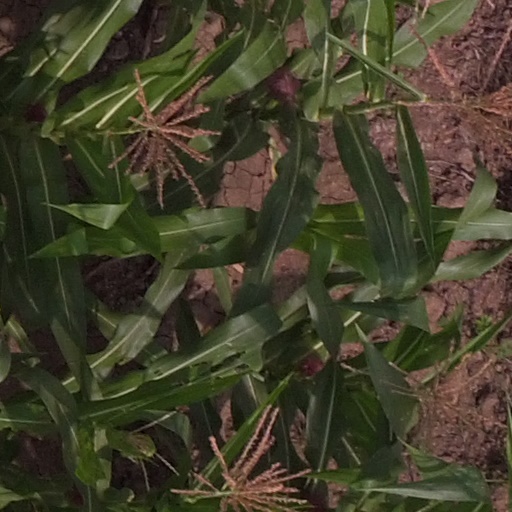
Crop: maize; corn